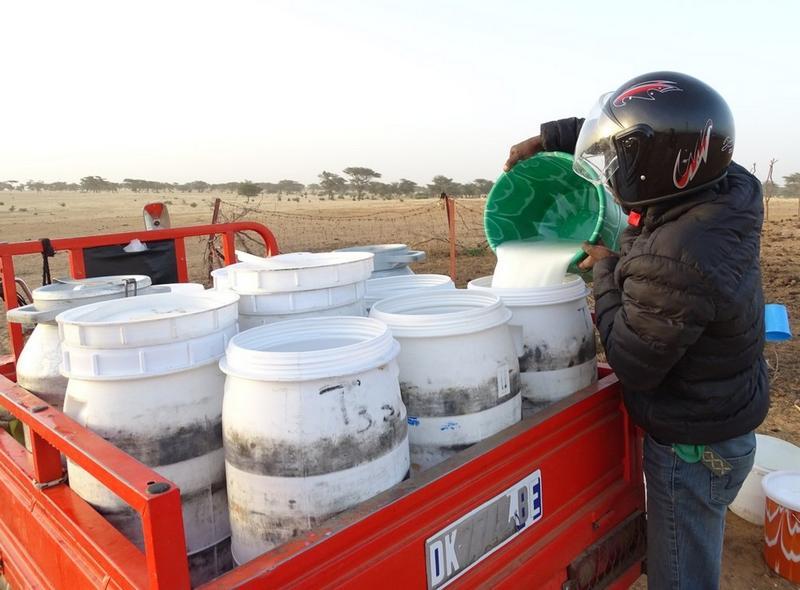
Mtu akiwa amevaa kofia ya pikipiki akimimina maziwa kutoka ndoo ya kijani kibichi kwenye pipa jeupe lililokua limepakizwa kwenye gari la kubeba mzigo. Kuna mapipa mengine kadhaa meupe, yaliyojazwa maziwa yakiwa yamepangwa kwenye gari hilo. Mandhari ya nyuma yanaonyesha eneo la vijijini huku mimea michache na anga wazi ikionekana. Inaonekana kama shughuli ya kukusanya maziwa katika eneo la vijijini.